Diane Kingston

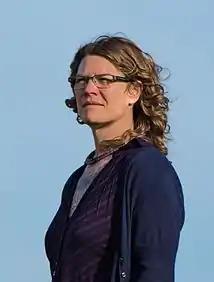
Diane Kingston OBE

Diane Kingston (formerly Diane Mulligan), is a human rights defender and international development specialist. She is the Global Technical Lead for Disability Rights and Equalities Sightsavers and a volunteer for Shout- the mental health crisis text service